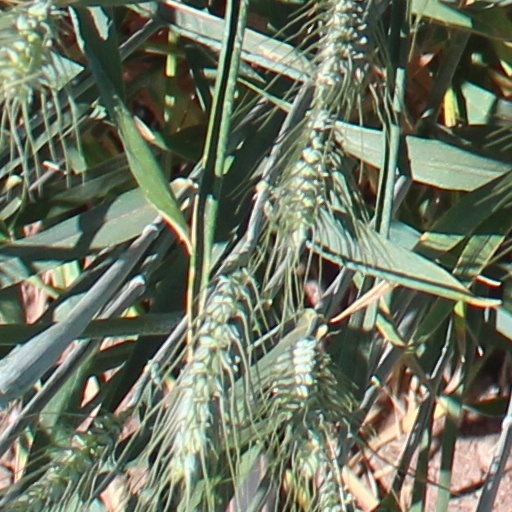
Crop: wheat